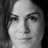
Emotion: happy